Pan African Association

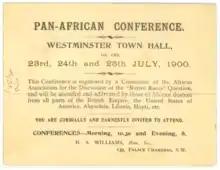
Invitation to the First Pan-African Conference, held 23–25 July 1900

Much of the Association's work and Williams’ travels were dedicated to publicizing and organizing the First Pan-African Conference, which took place in London in July 1900. In articles advertising the Conference, supporters of the African Association totalled 87 in England, 37 in Scotland, and 28 in Dublin. The Pan-African Conference marked the beginnings of the "Pan-African" global political movement that would emerge.